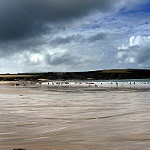
Label: sea